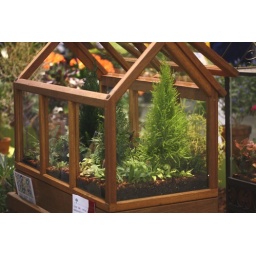
Little garden in a glass wooden box